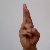
The image shows a hand gesture representing the letter 'R' in Indian Sign Language.